Indiana in the American Civil War

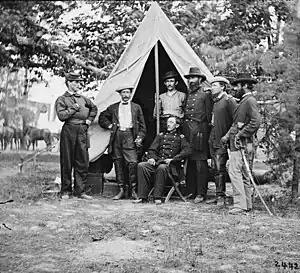
3rd Regiment Indiana Cavalry at camp

Indiana troops participated in 308 military engagements, the majority of them between the Mississippi River and the Appalachian Mountains. Soldiers from Indiana were present on most of the Civil War battlefields, beginning with the first engagement involving Hoosier troops at the Battle of Philippi (West Virginia) on June 3, 1861, to the Battle of Palmito Ranch (Texas) on May 13, 1865. Nearly all the fighting was outside of the state's boundaries. Only one significant conflict, known as Morgan's Raid, occurred on Indiana soil during the war. The raid, which caused a brief panic in Indianapolis and southern Indiana, was preceded by two minor incursions into Indiana.